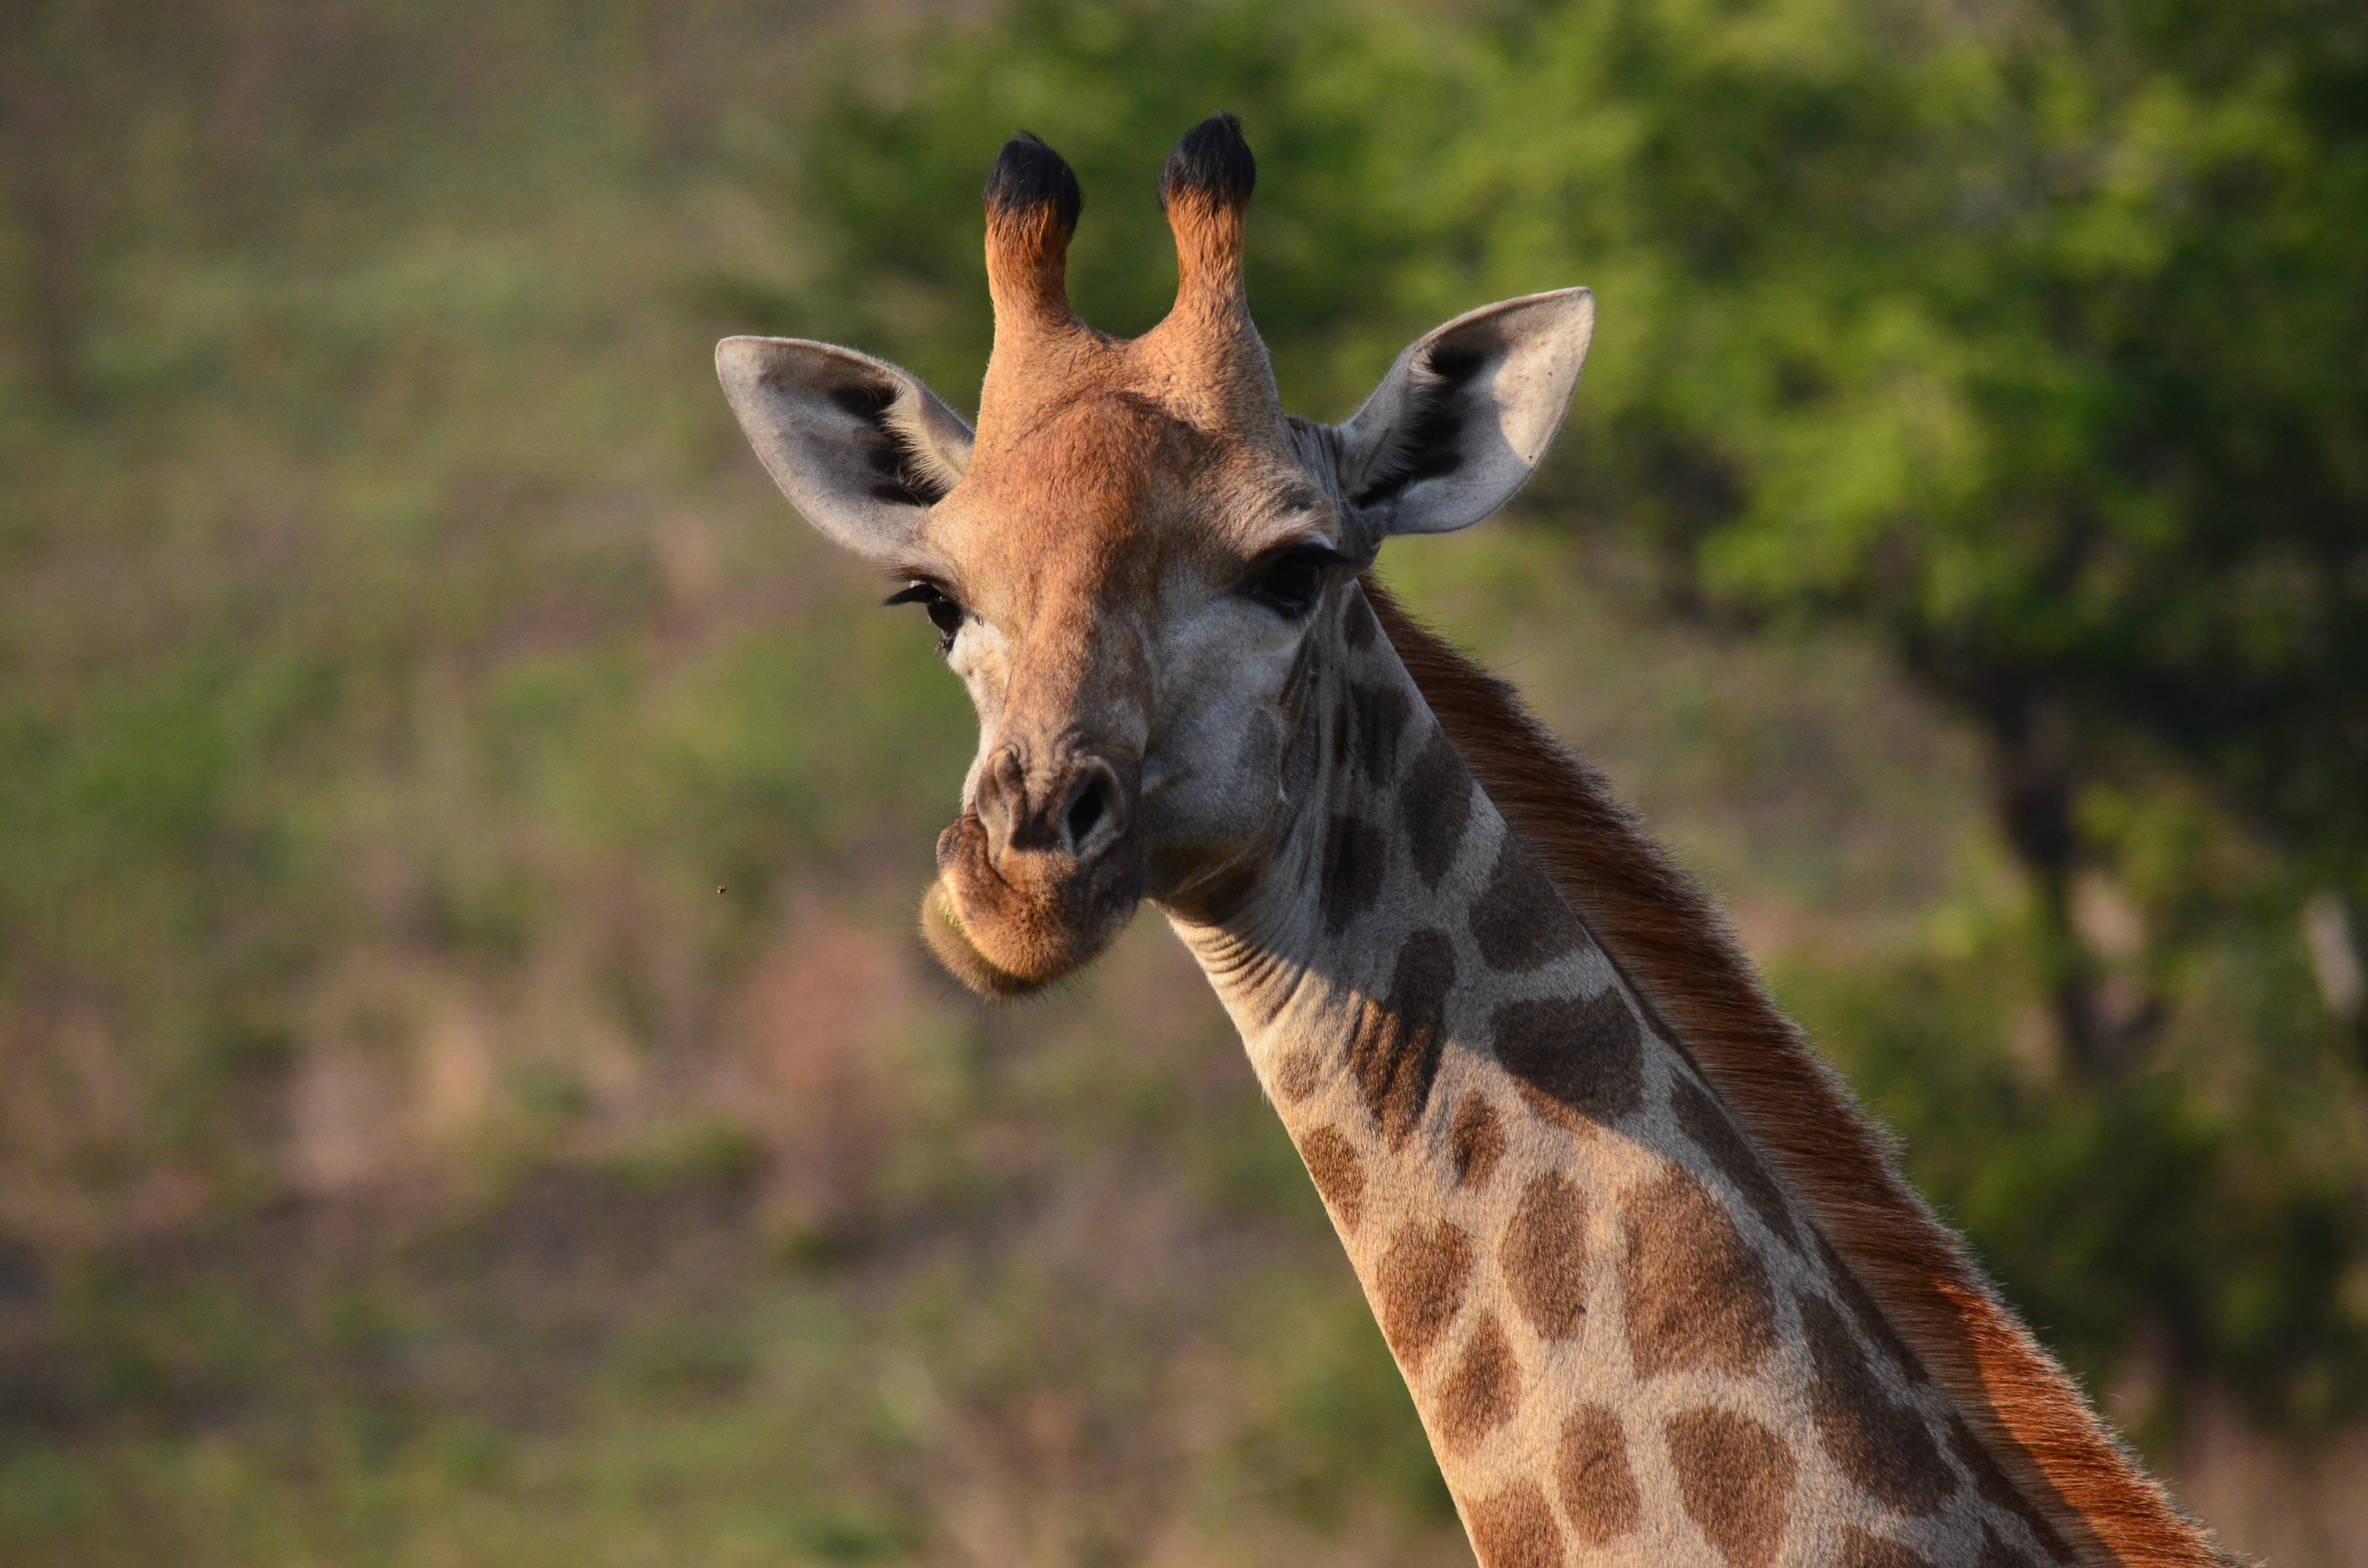
wildlife, africa, mammal, fauna, savanna, giraffe, savannah, grassland, vertebrate, safari, south africa, giraffidae